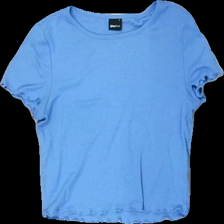
View: front
Type: T-shirt
Category: Ladies
Brand: Gina Tricot
Colors: Blue
Material: 60% polyester 40% cotton
Cut: Cropped
Size: S
Season: All
Damage location: top center
Damage 2 location: top center
Price range: <50
Recommended usage: Reuse
Description: blå kort t-shirt, lätt nopprig över hela